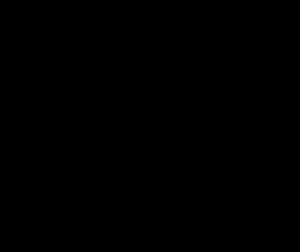
Une proposition de fusion est en cours entre Formulaire de géométrie classique et Aire de surfaces usuelles.